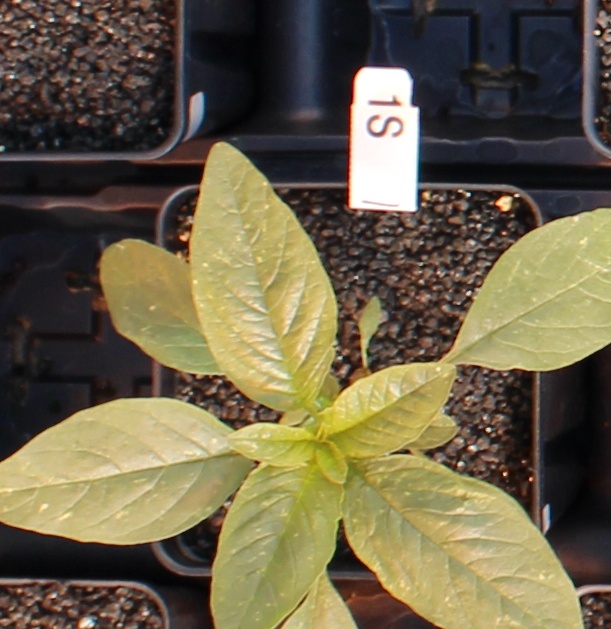
Label: Waterhemp